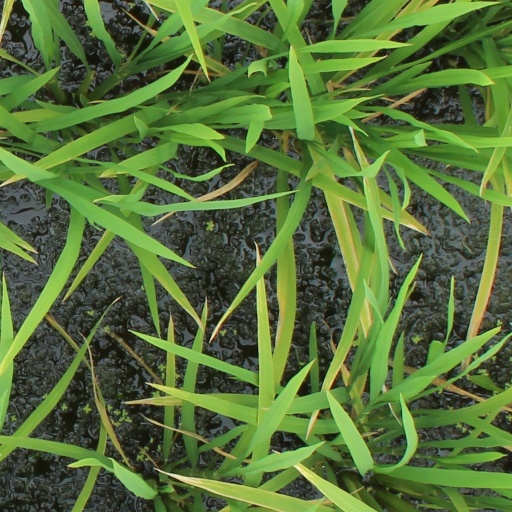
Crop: rice